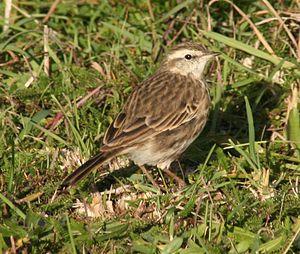
Le Pipit de Nouvelle-Zélande est une assez petite espèce de passereaux des campagnes de Nouvelle-Zélande. Elle appartient à la famille des Motacillidae.